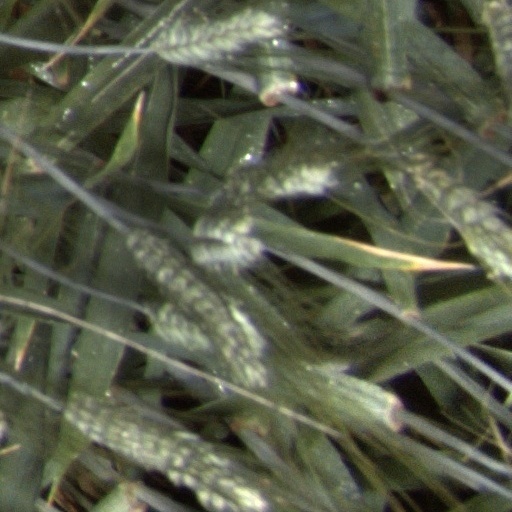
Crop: wheat